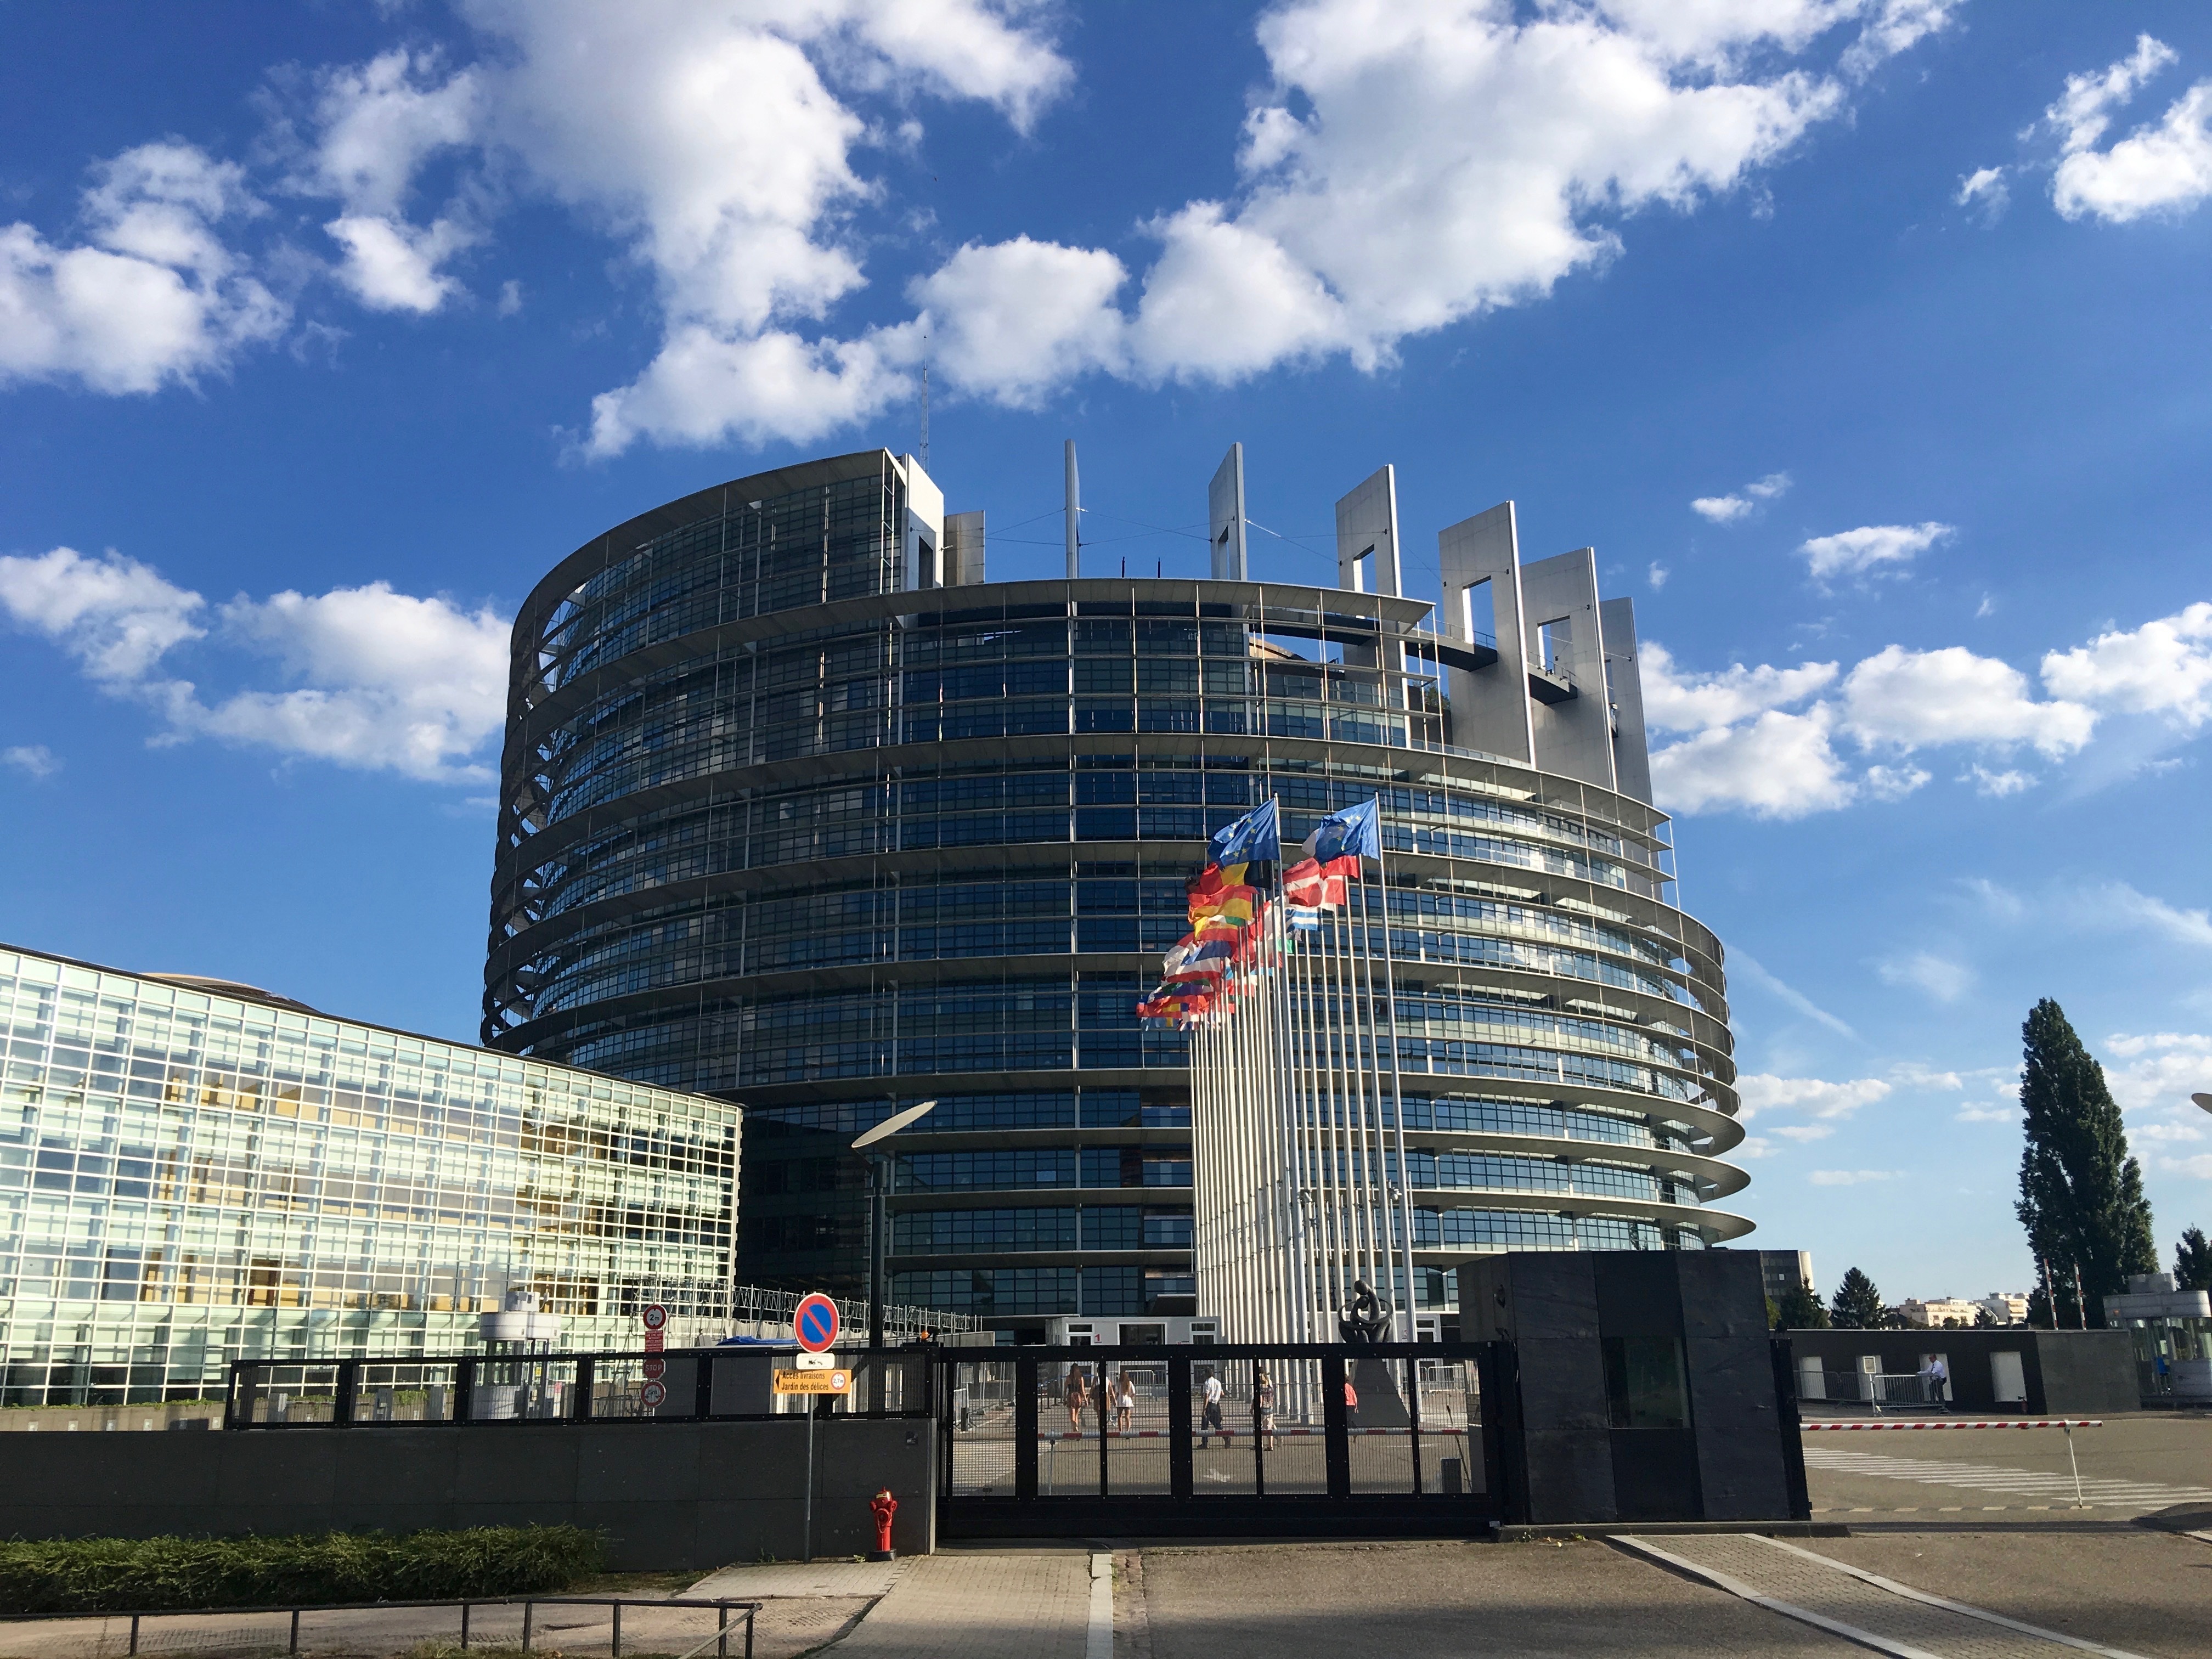
architecture, building, city, skyscraper, cityscape, downtown, landmark, facade, stadium, tower block, parliament, strasbourg, european, headquarters, metropolis, urban area, metropolitan area, sport venue